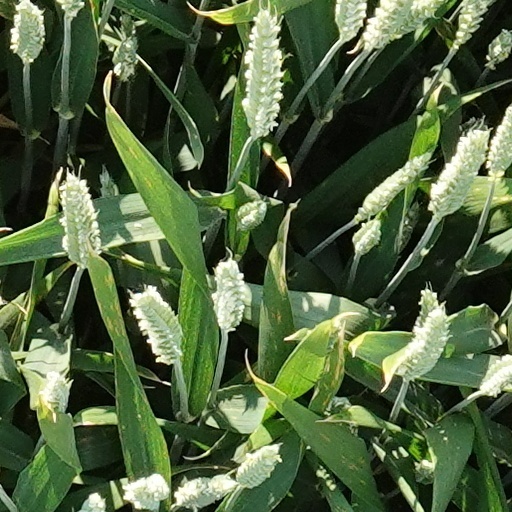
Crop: wheat